Reminiscences of a Stock Operator

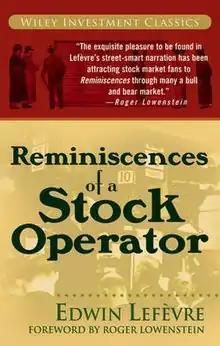
Paperback, 2006 edition

Reminiscences of a Stock Operator is a 1923 roman à clef by American author Edwin Lefèvre. It is told in the first person by a character, in the book called Larry Livingston, inspired by the life of stock trader Jesse Livermore up to that point.